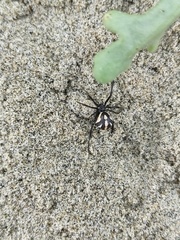
Species: Lactrodectus_hesperus